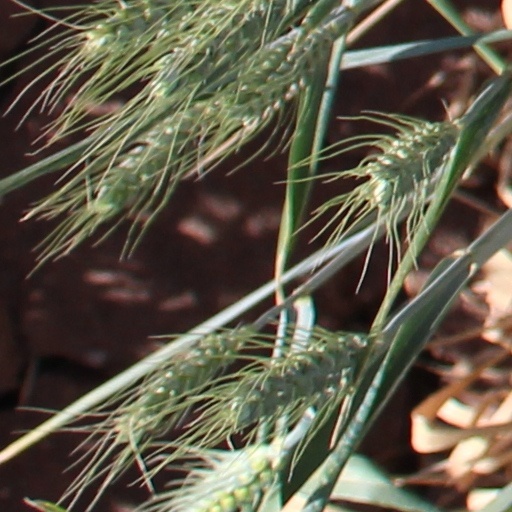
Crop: wheat